Ang ku kueh
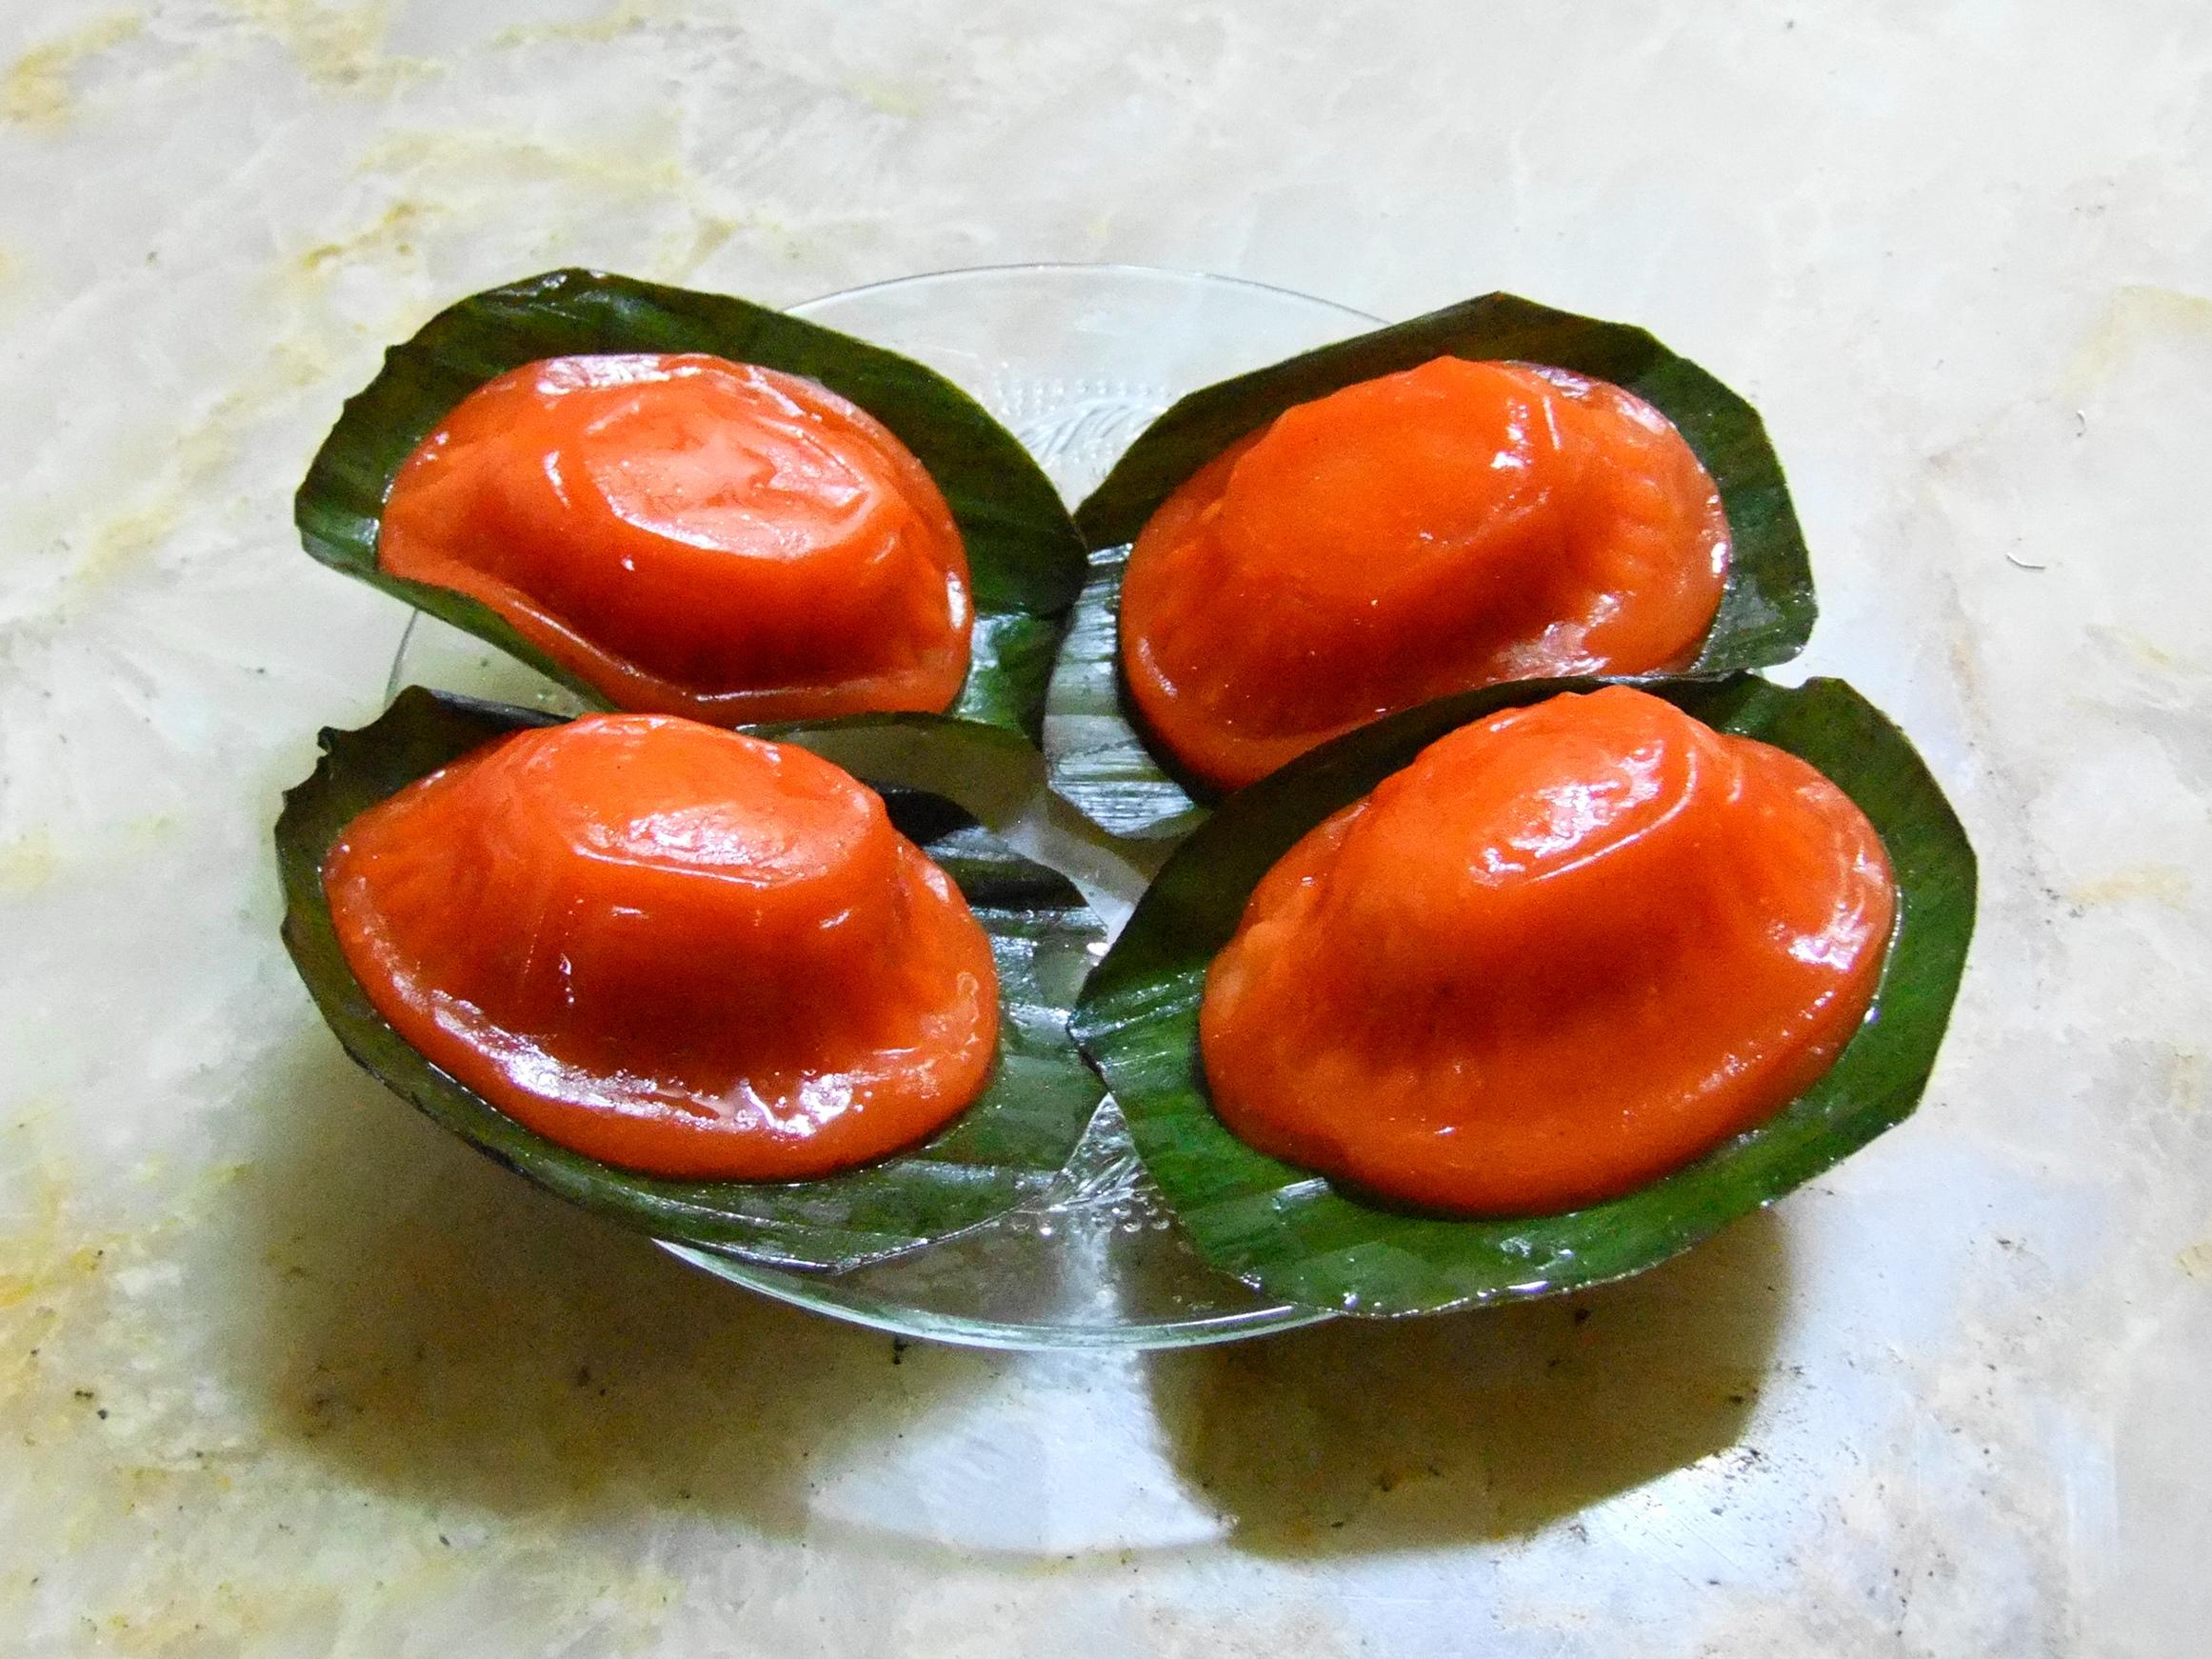
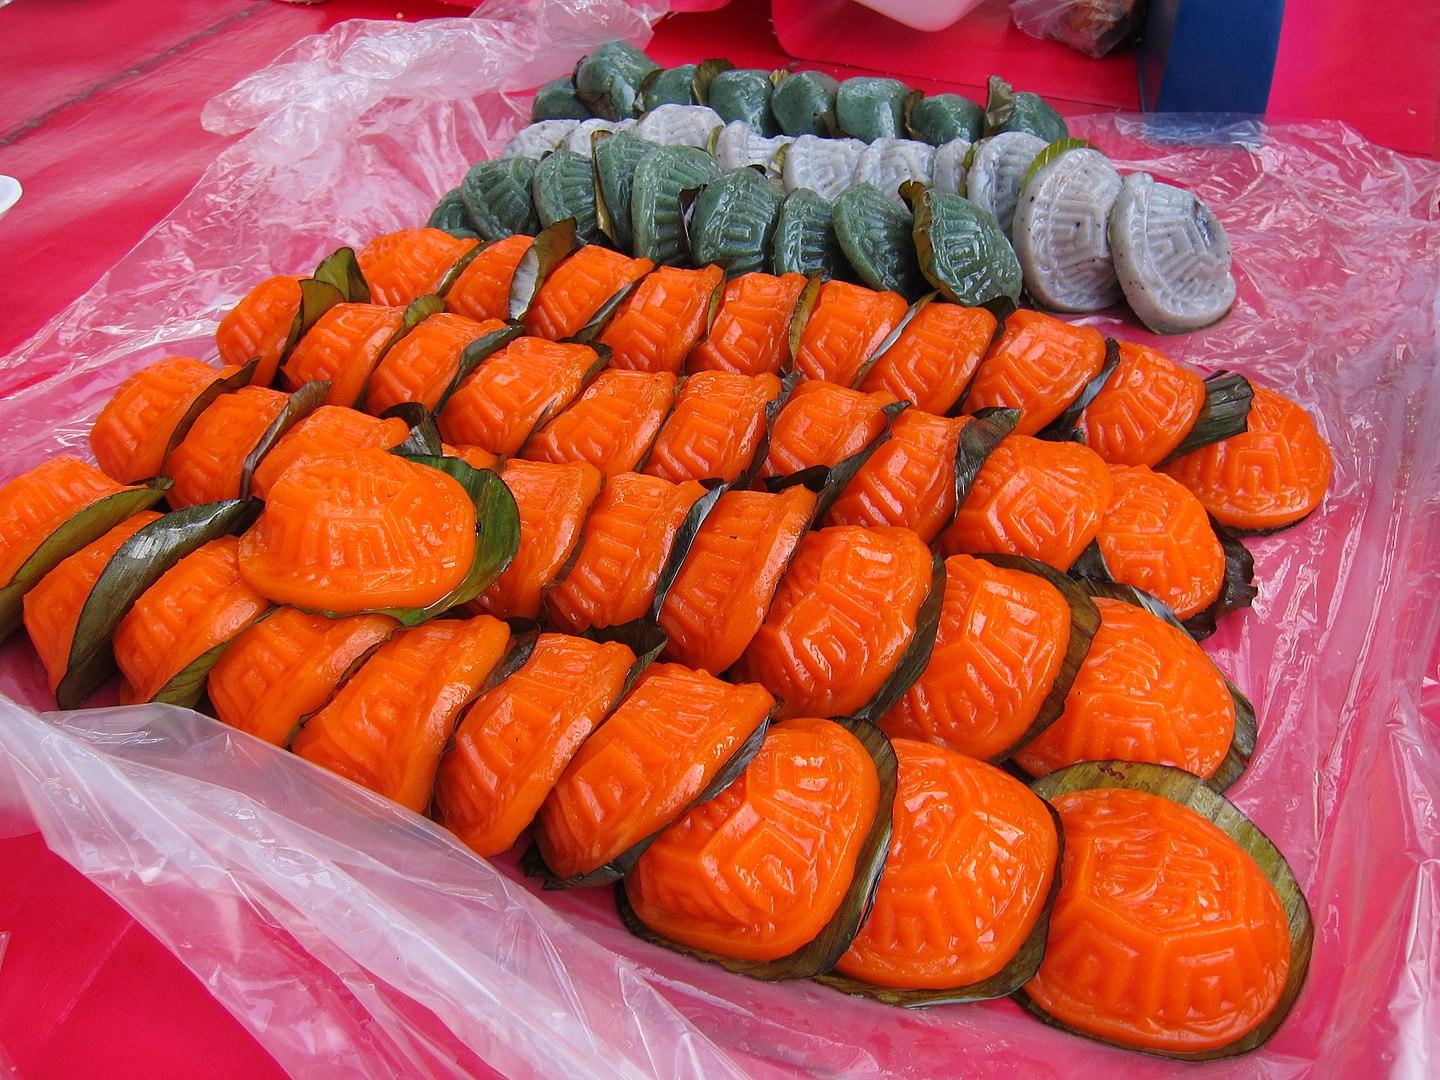
Also known as:
id - Indonesian: Kue ku
jv - Javanese: Kuwé ku
ko - Korean: 앙꾸꾸에
th - Thai: อังกู๊
zh - Chinese: 紅龜粿
Category: pastry (dumpling, rice cake)
Cuisine: Chinese
Associated cuisines: Chinese, Singaporean, Vietnamese, Indonesian, Malaysian, Thai
Area: China, Singapore, Vietnam, Indonesia, Malaysia, Thai
Countries: China, Singapore, Vietnam, Indonesia, Malaysia, Thailand
Region: South Eastern Asia, Eastern Asia, , ,
The dish is red tortoise shaped with skin made of rice flour and sweet potato, whereas the fillings are made of mung bean, peanuts and sugar.